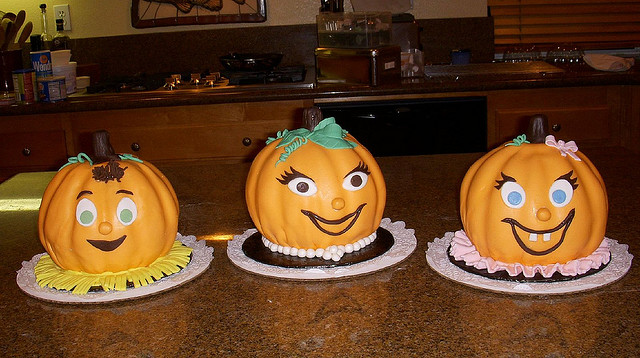
user: Given an image and a question. Answer the question in a short answer. Question: What were these made for? Short Answer:
assistant: halloween